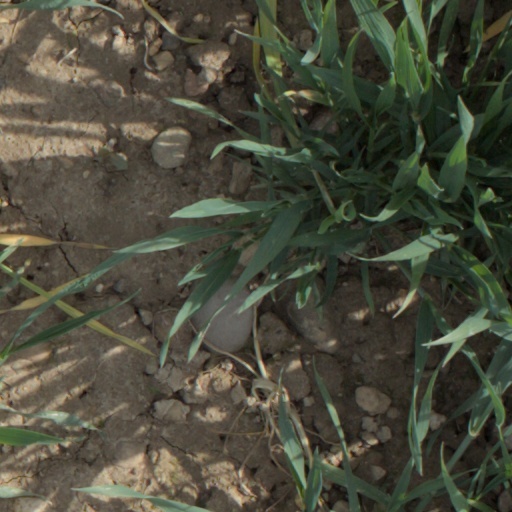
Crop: wheat